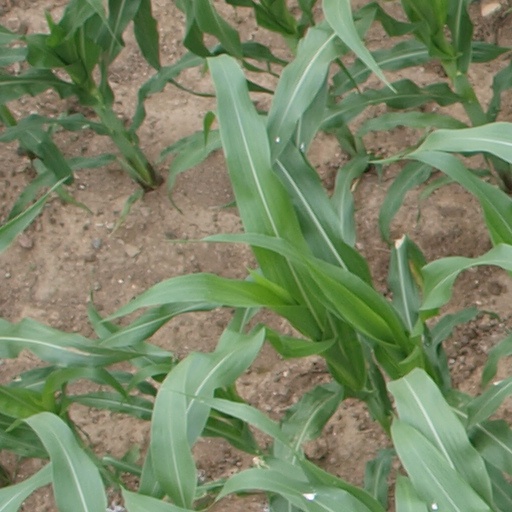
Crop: maize; corn